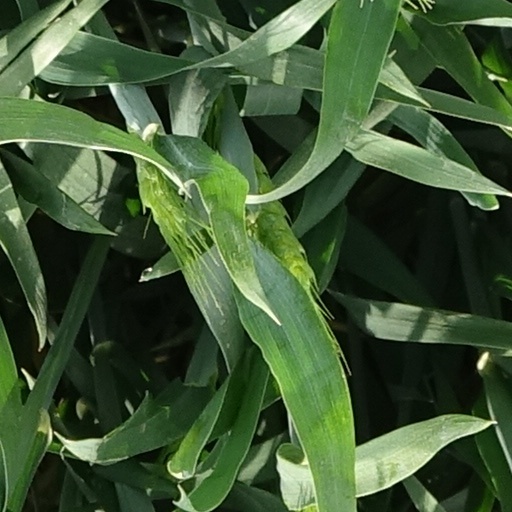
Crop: wheat